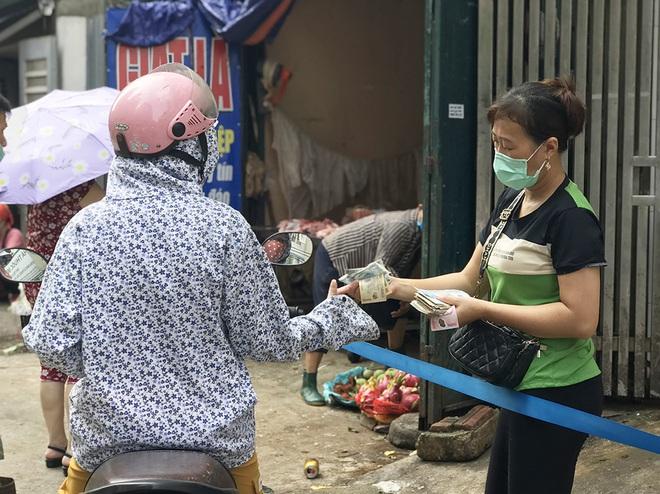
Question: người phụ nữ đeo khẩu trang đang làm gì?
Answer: người phụ nữ đeo khẩu trang đang đưa tiền cho người phụ nữ chạy xe máy